Eigg Mountain

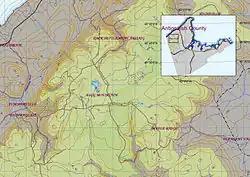
Map of Eigg Mountain showing highlands area in green

Eigg Mountain is high plateau (between 225 and 300 metres above sea level), part of the highlands of Antigonish County, Nova Scotia, Canada.